Desk Set

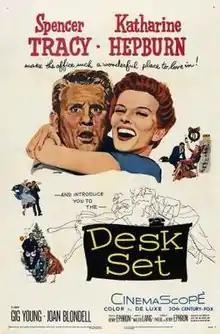
Original cinema poster

Desk Set (released as His Other Woman in the UK) is a 1957 American romantic comedy film starring Spencer Tracy and Katharine Hepburn. Directed by Walter Lang, the picture's screenplay was written by Phoebe Ephron and Henry Ephron, adapted from the 1955 play of the same name by William Marchant.